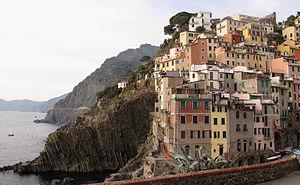
Riomaggiore, Cinque Terre, Italie